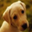
Label: dog